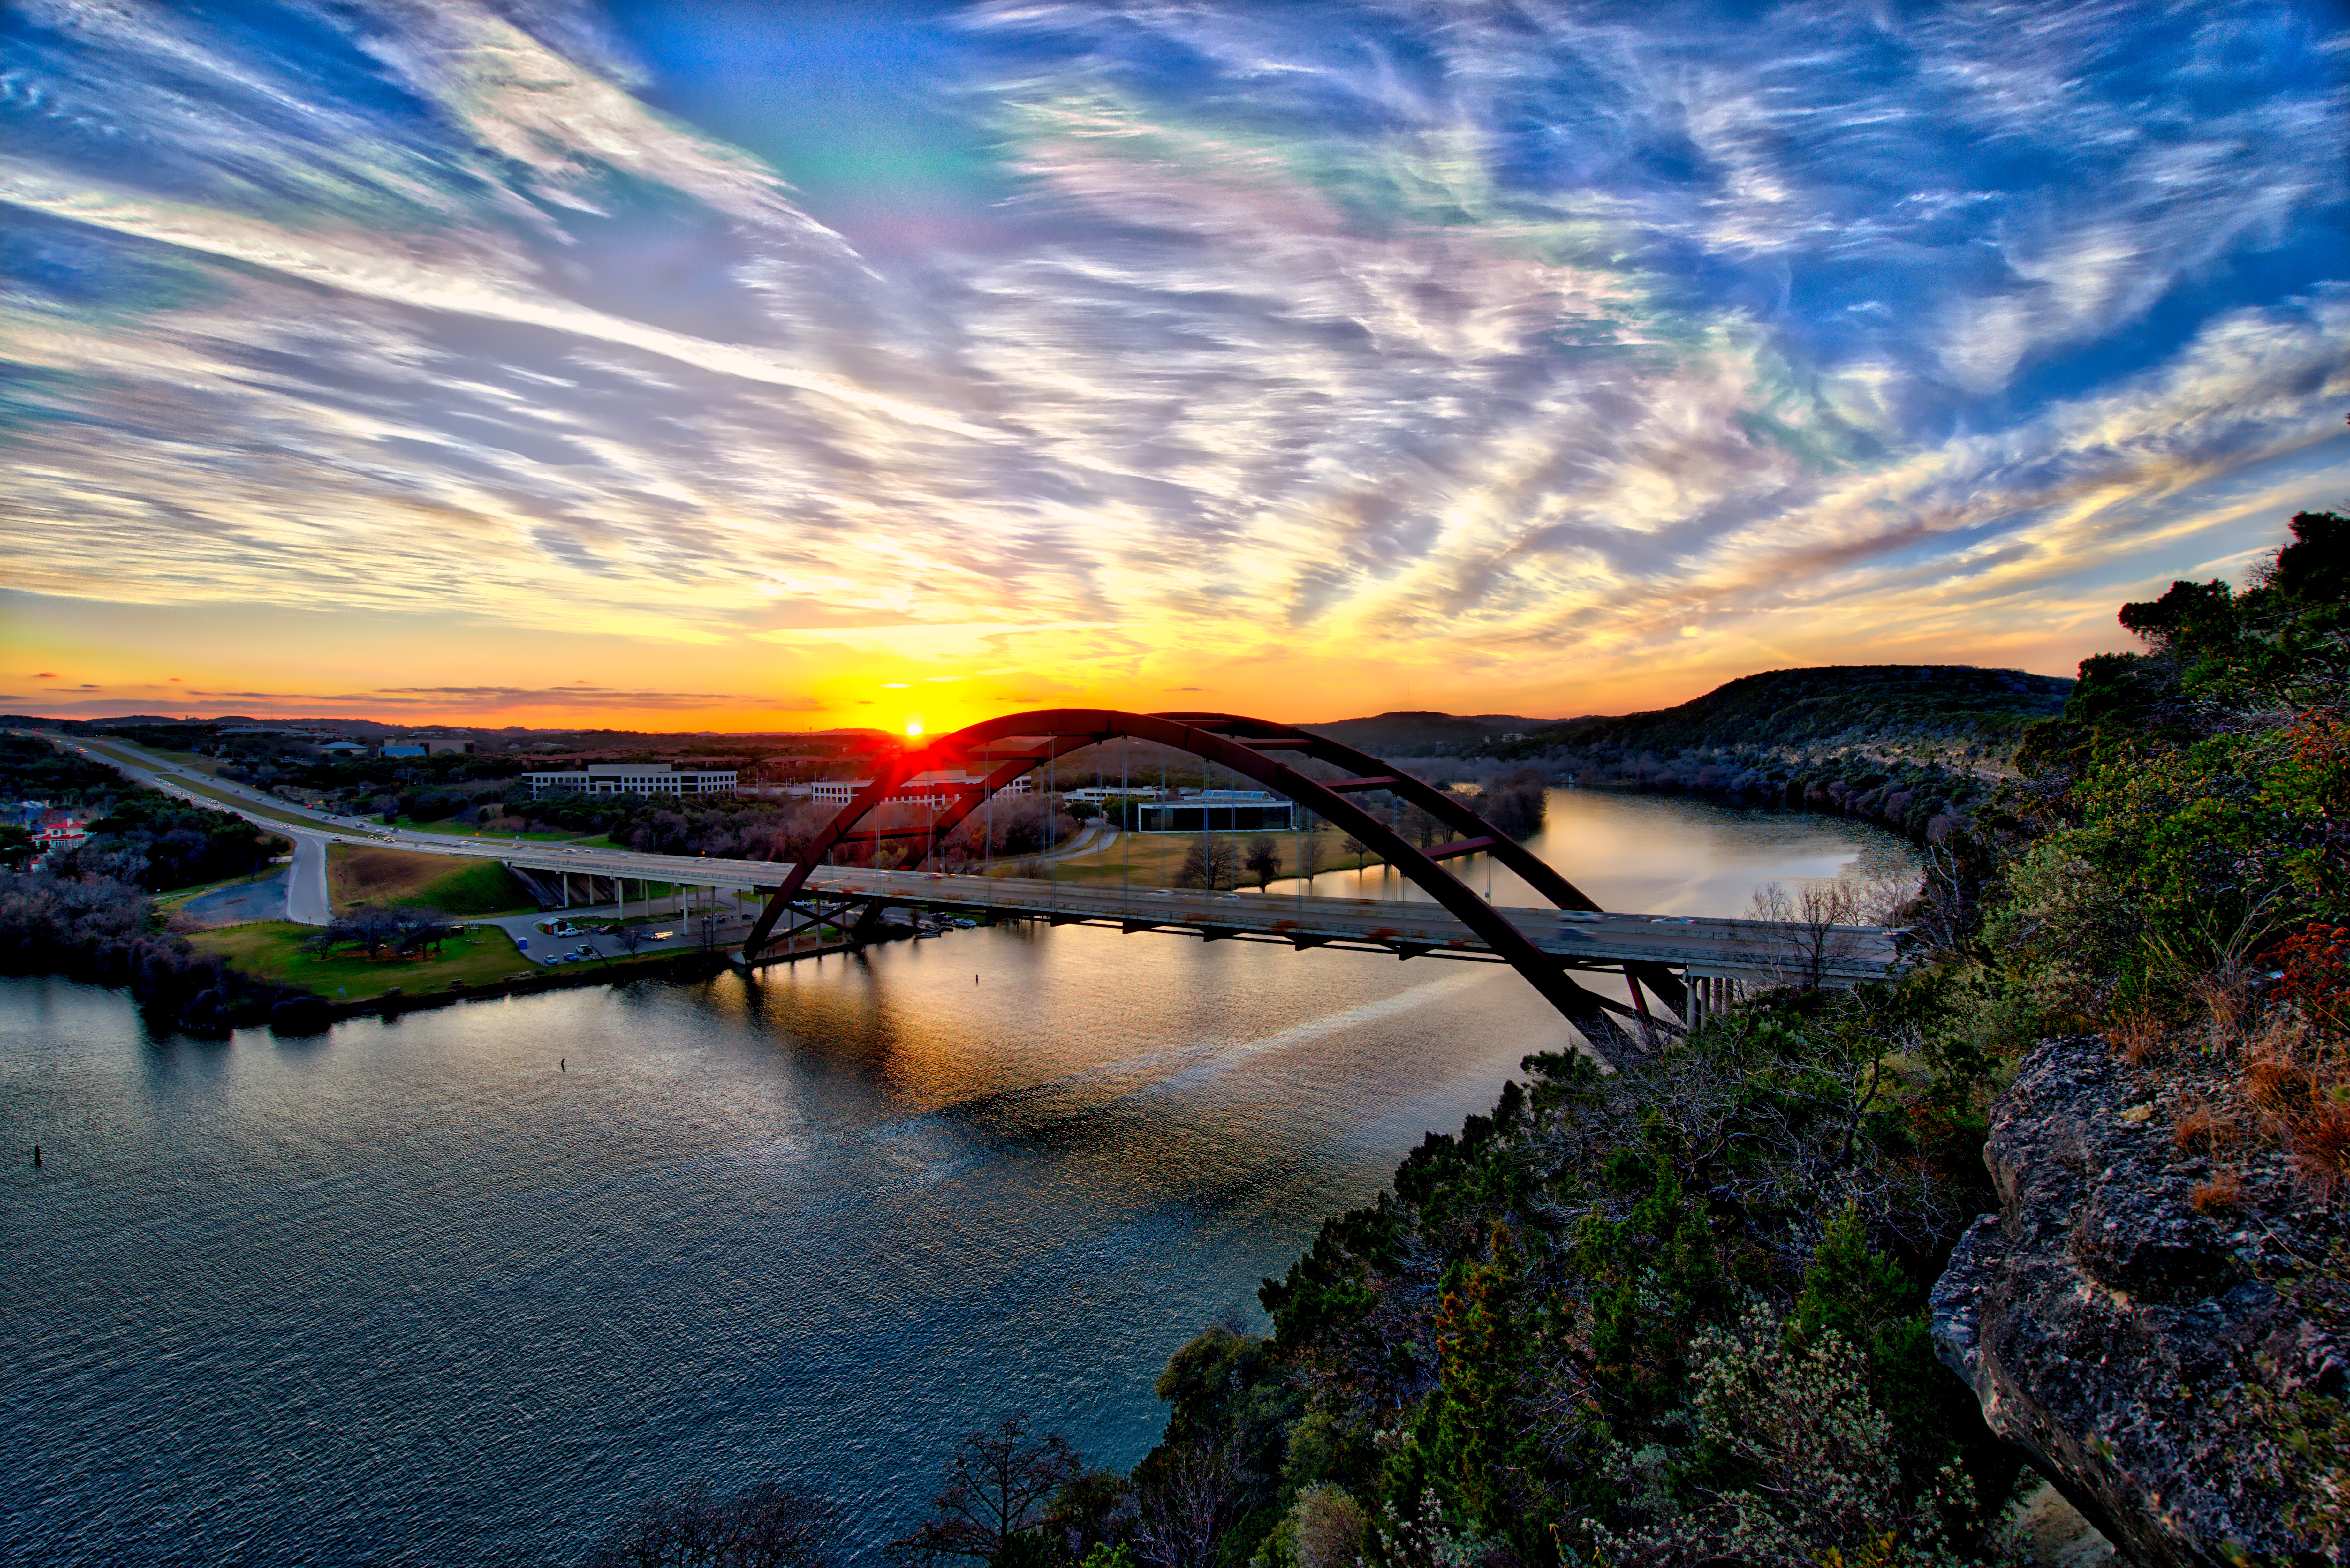
landscape, sea, coast, water, nature, horizon, cloud, sky, sunrise, sunset, bridge, sunlight, morning, dawn, river, dusk, evening, reflection, hdr, texas, 360, austin, tx, computer wallpaper